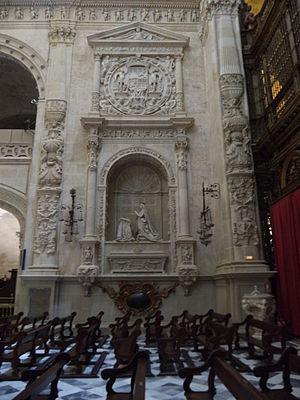
Béatrice de Souabe, née en 1205, morte à Toro en 1235, est une princesse allemande, première épouse de Ferdinand III de Castille dit le Saint, reine de Castille et de León respectivement de 1219 et 1230 à sa mort.